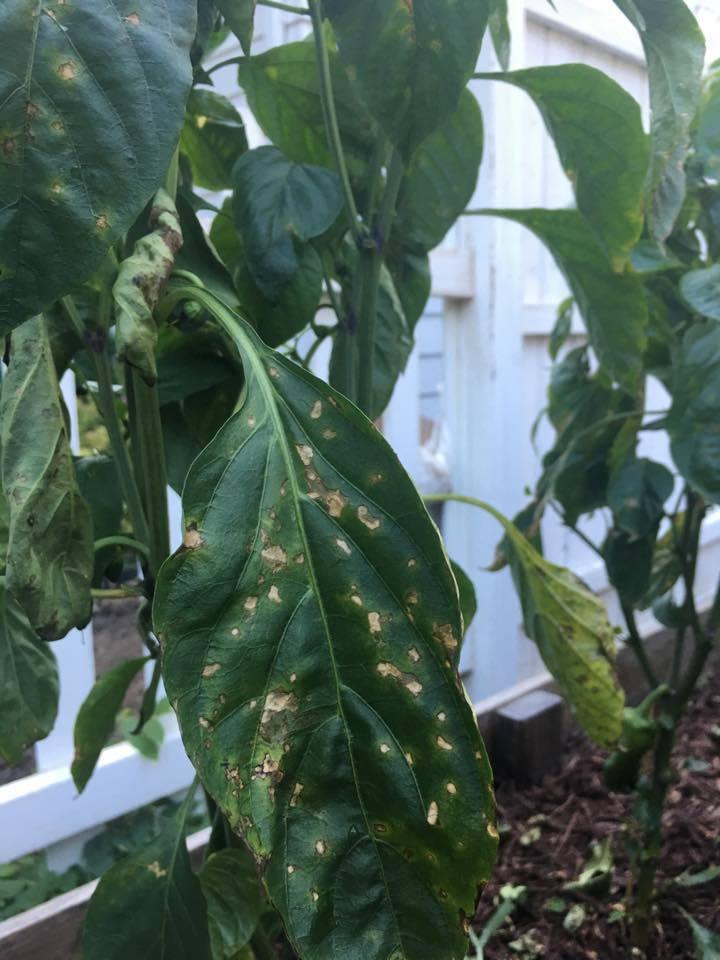
Plant: Bell pepper
Disease: bell pepper bacterial spot